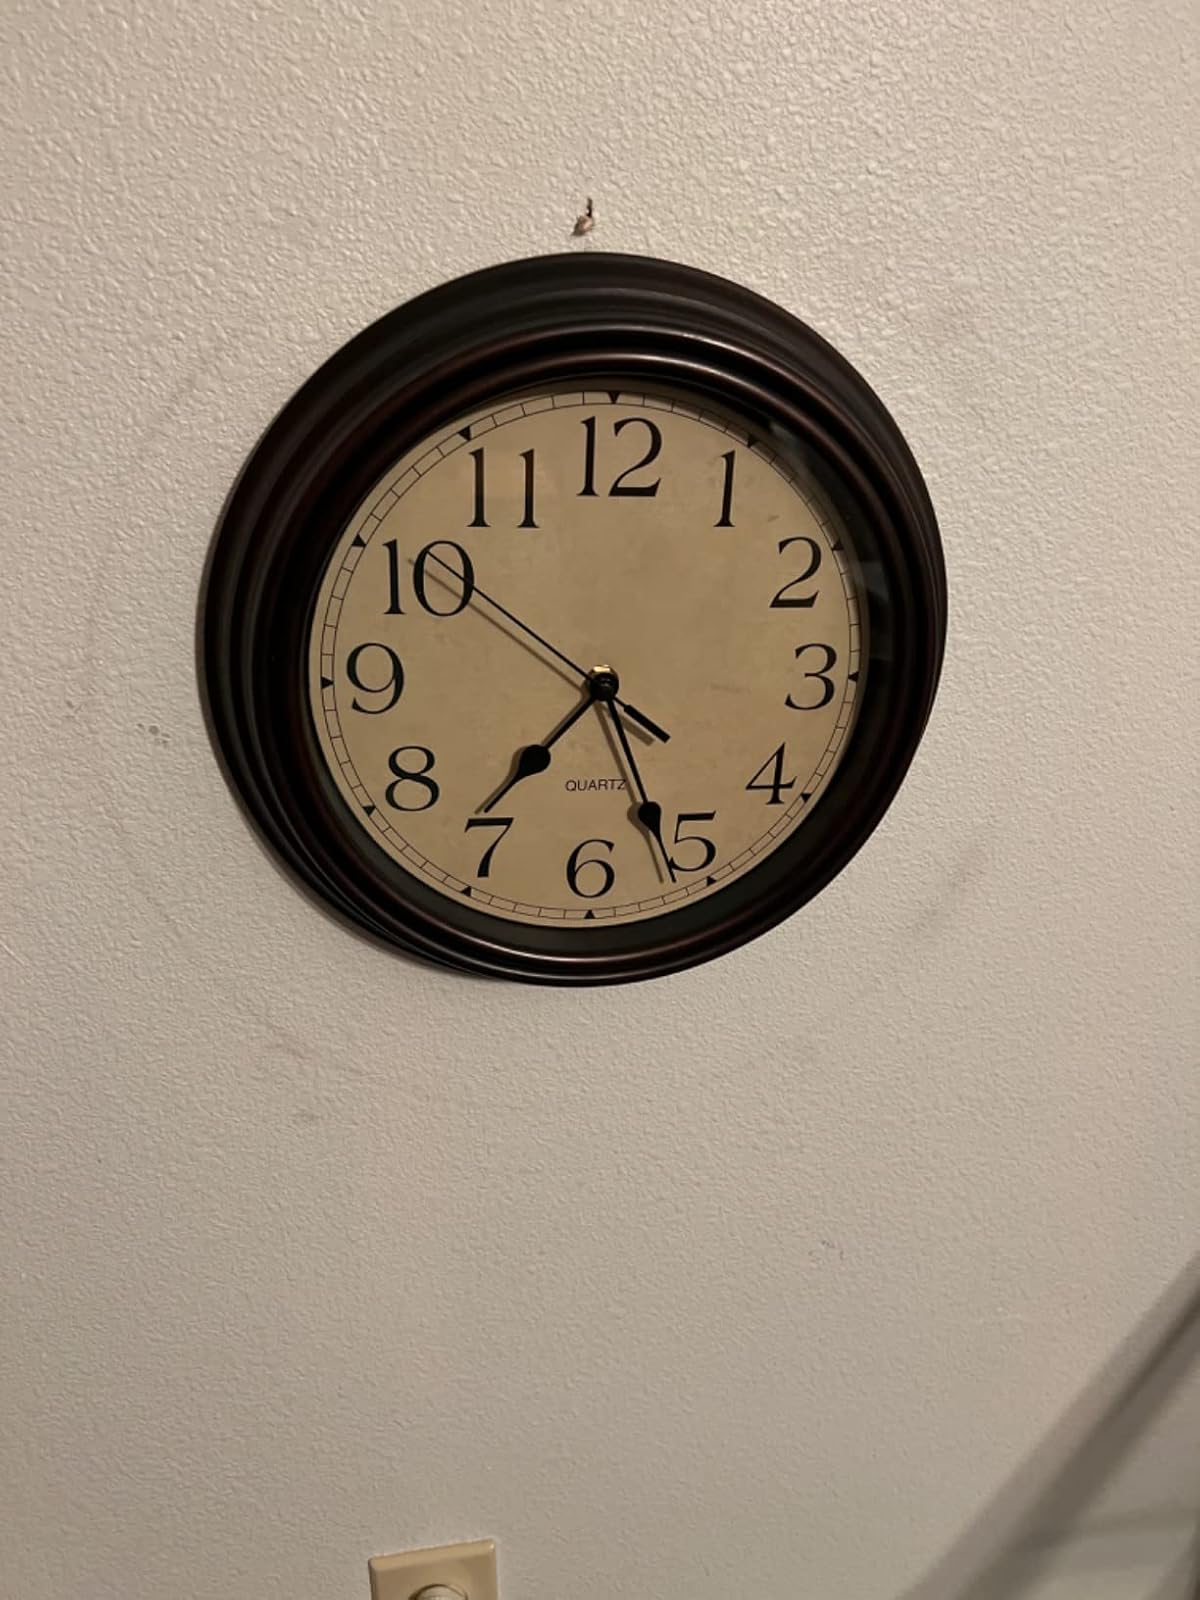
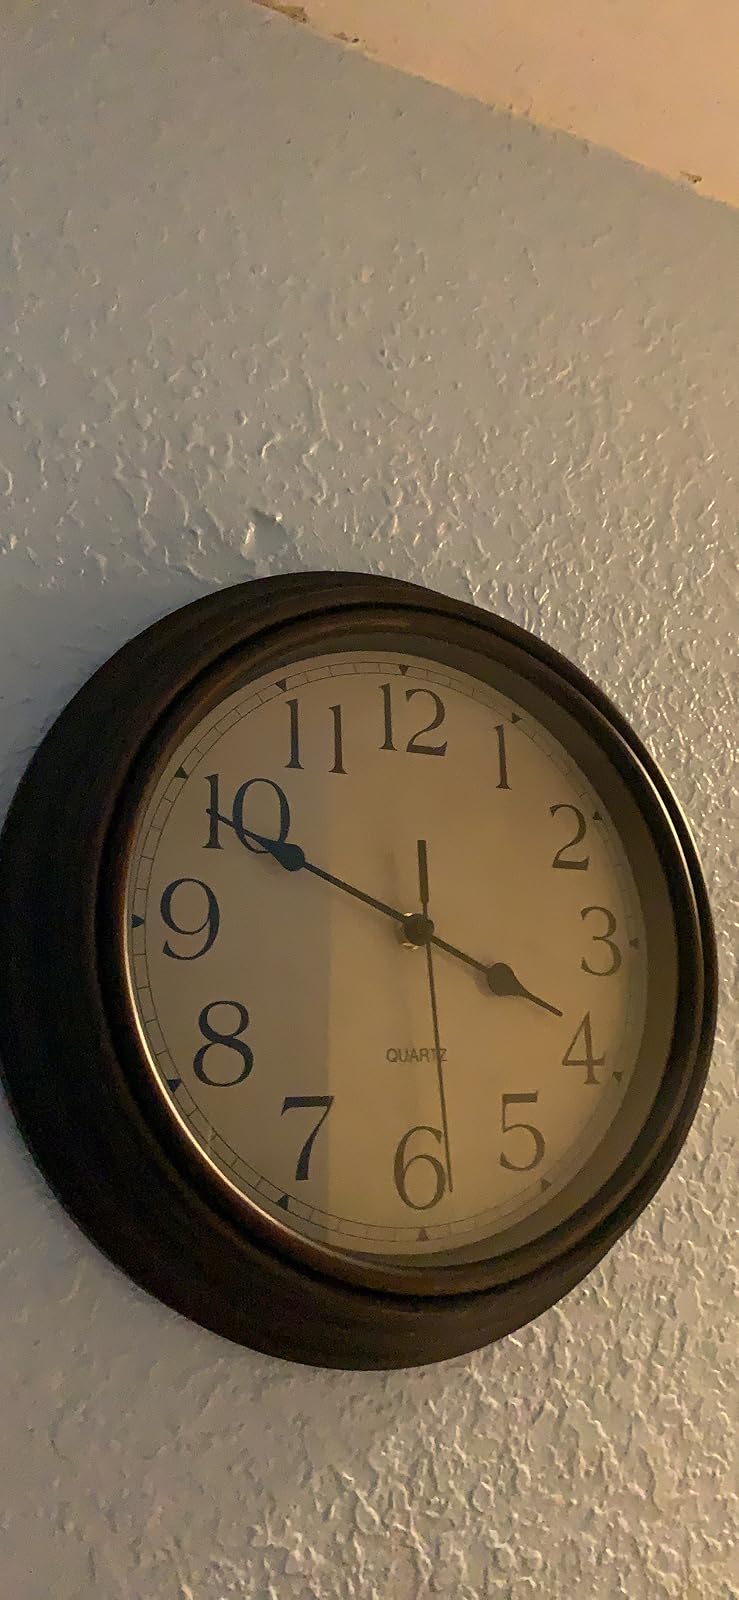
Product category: clock
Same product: yes